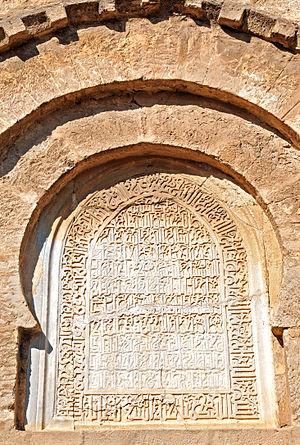
La Grande Mosquée de Sfax est une mosquée tunisienne, située en plein cœur de la médina de Sfax.